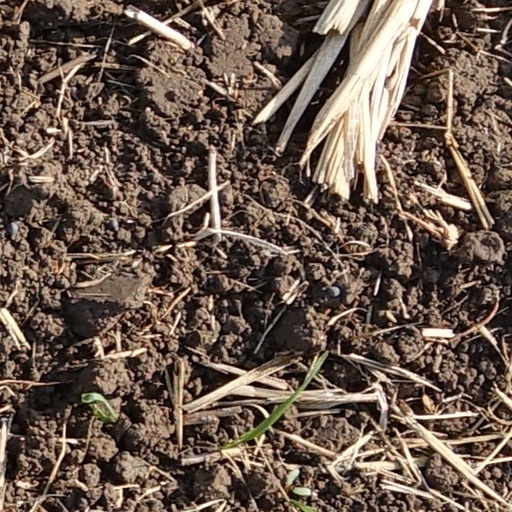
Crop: wheat